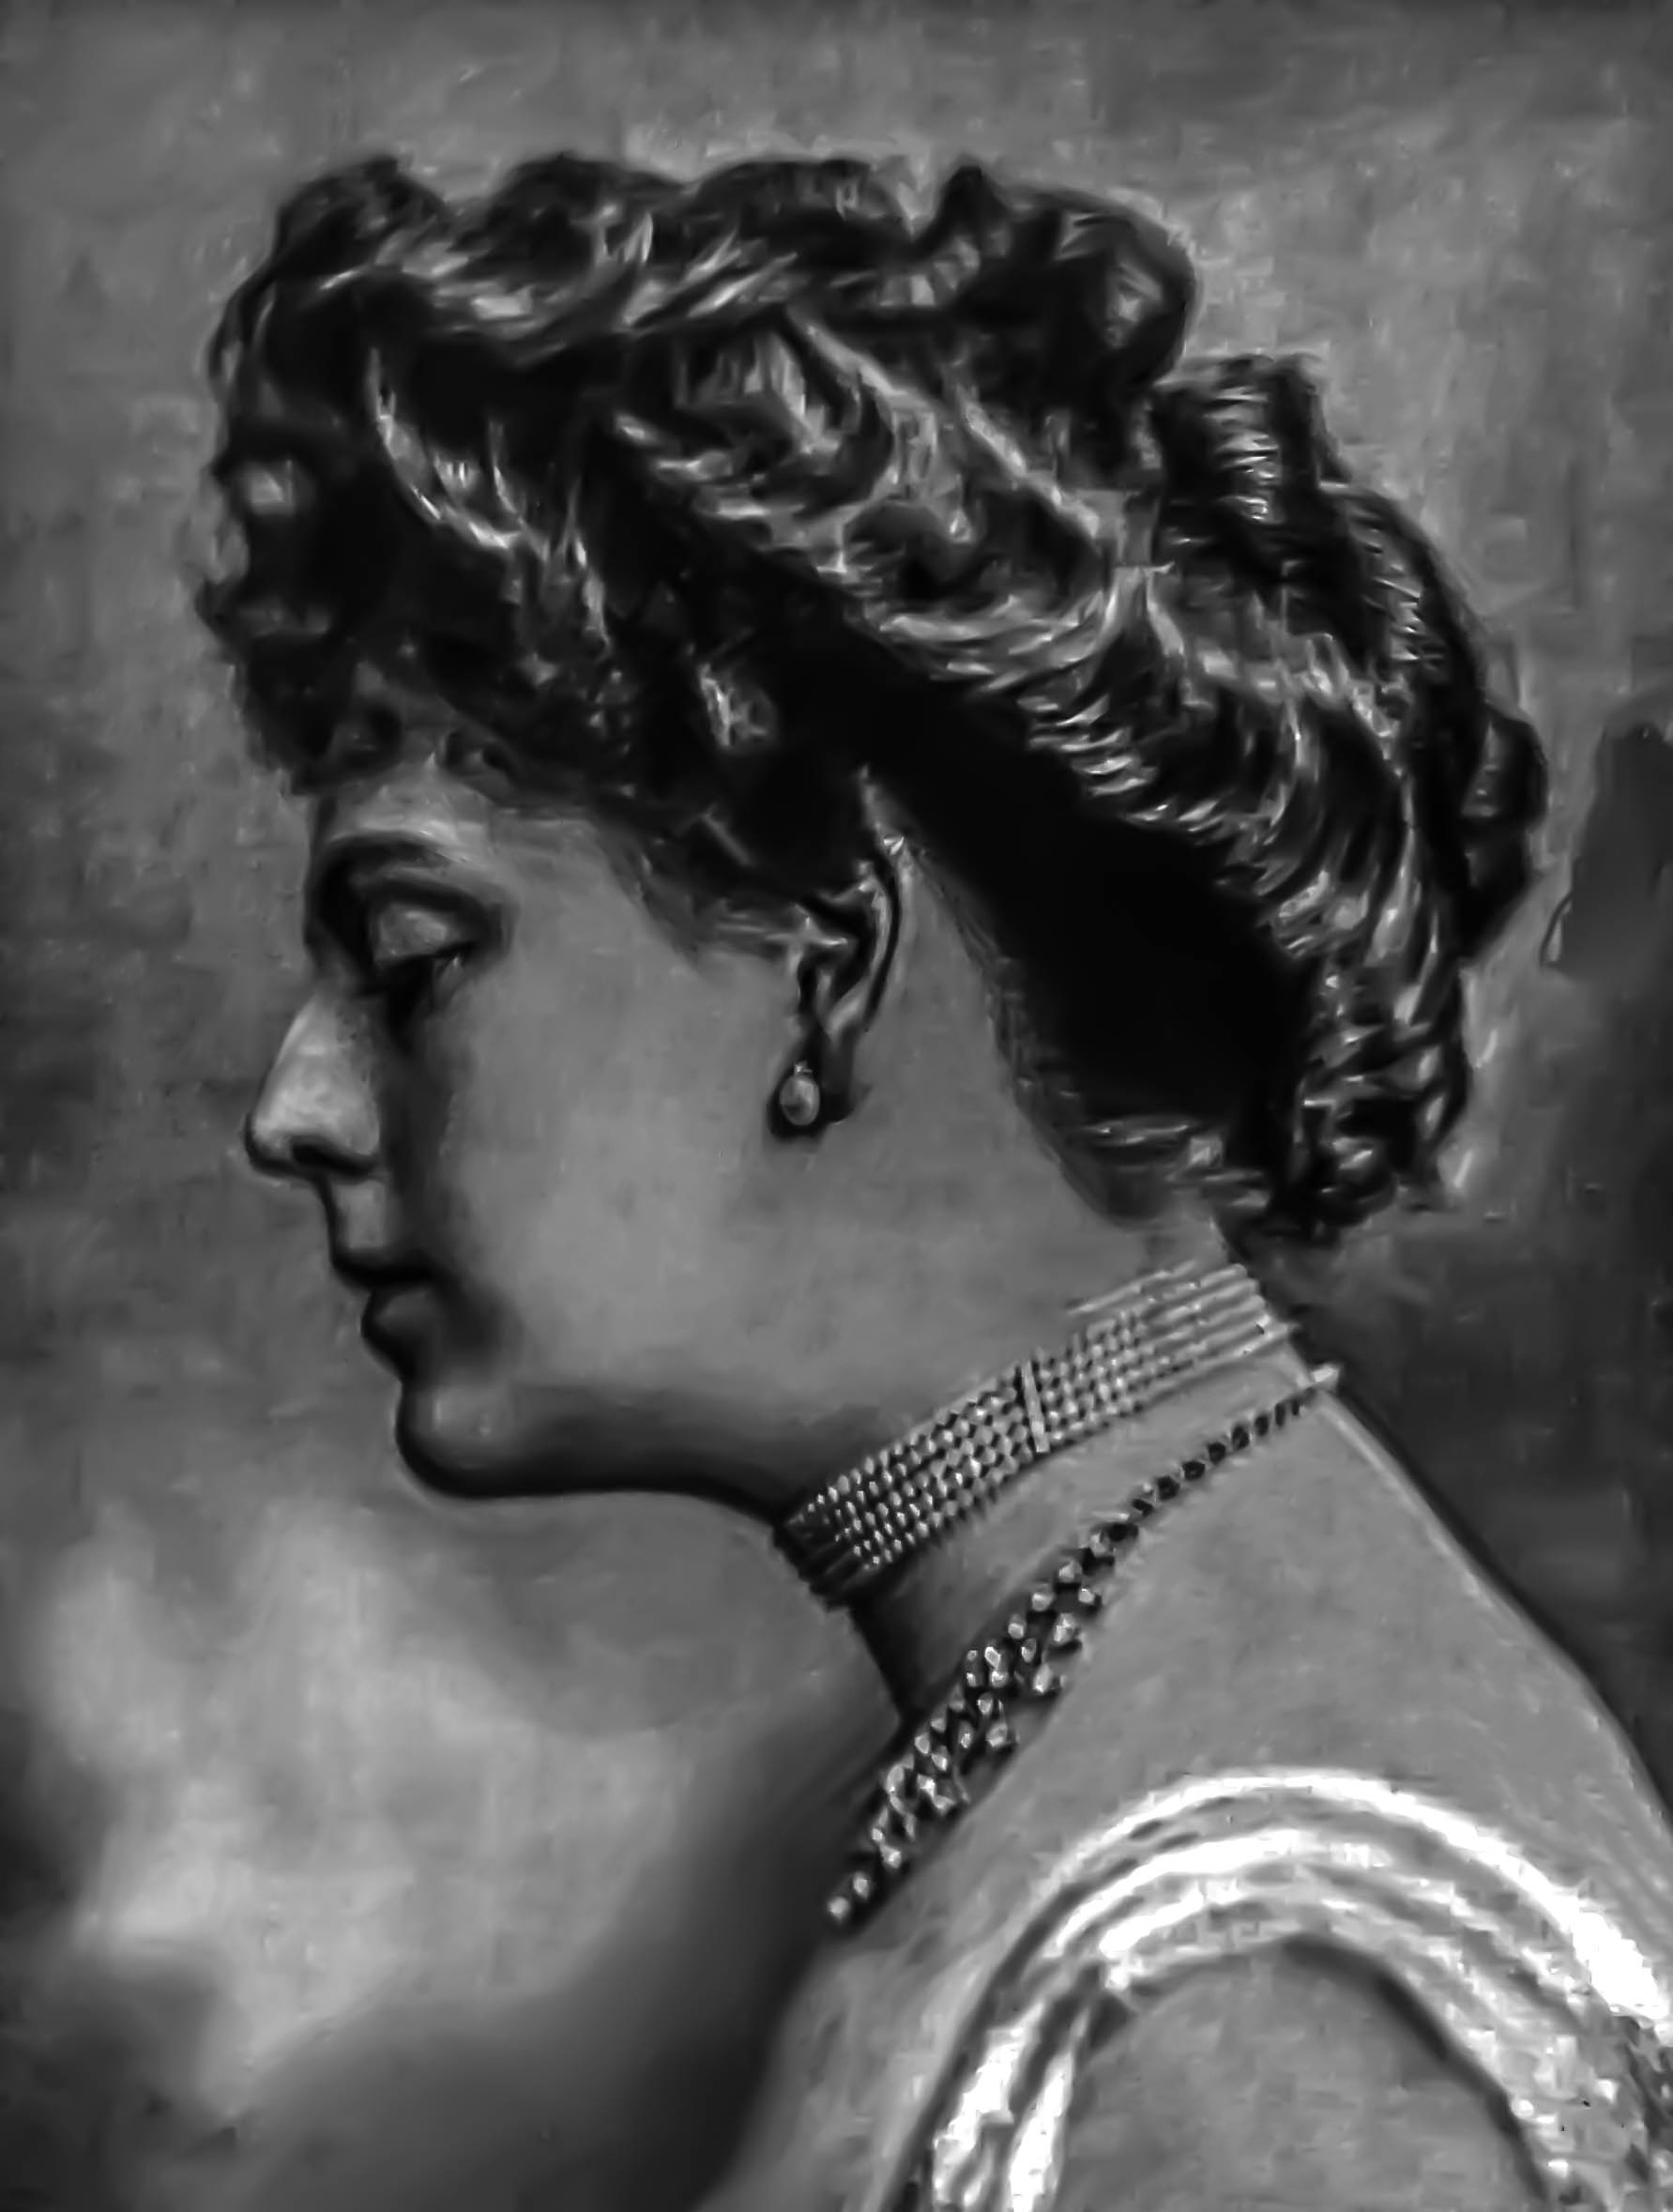
black and white, hair, film, hollywood, portrait, monochrome, hairstyle, radio, long hair, stage, drawing, silent, actress, monochrome photography, ethel barrymore female